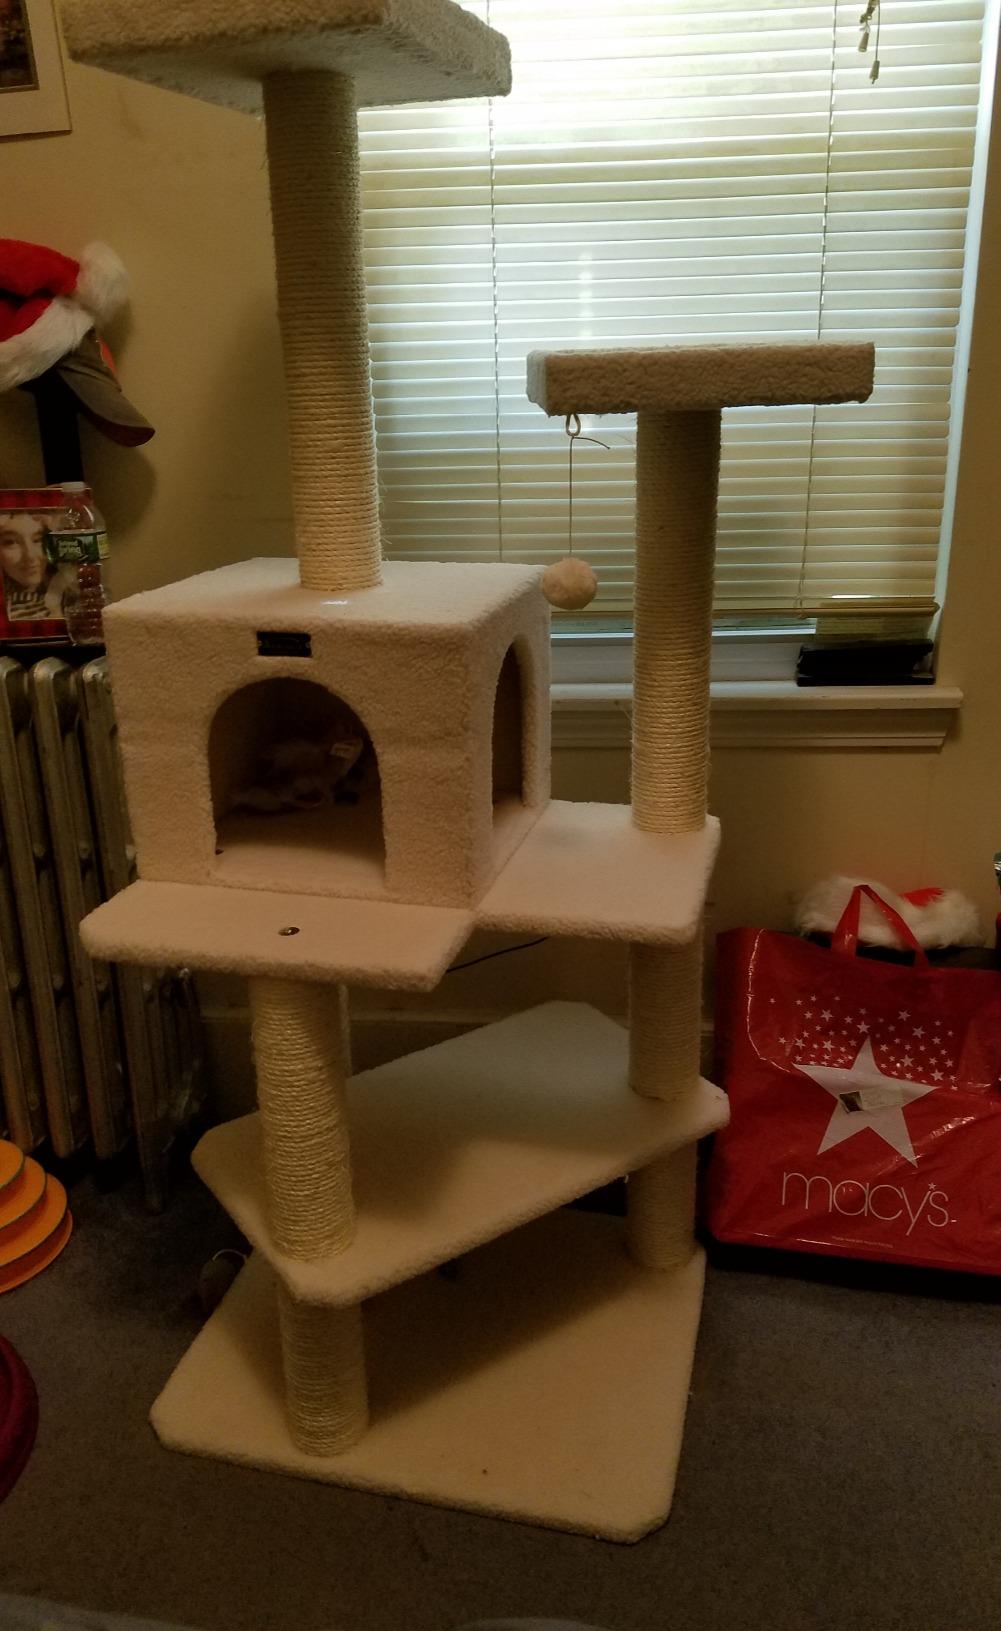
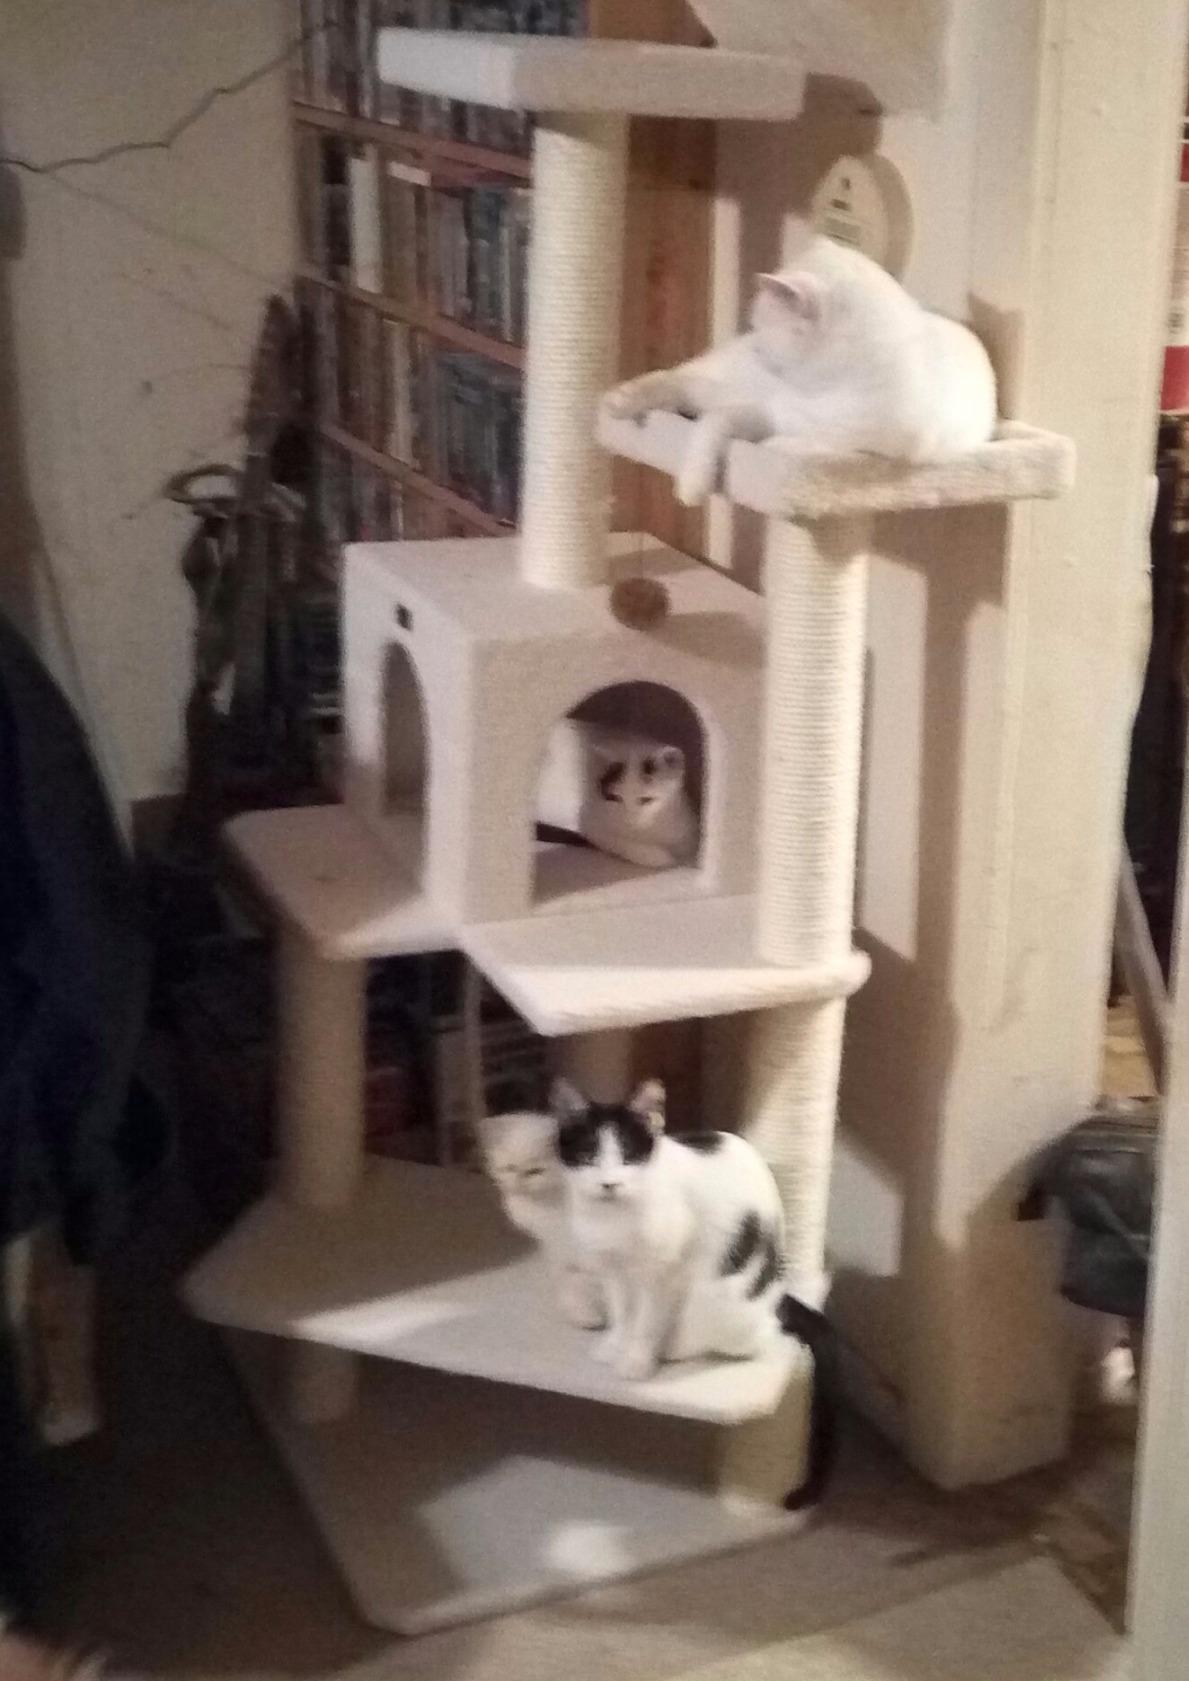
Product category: items_cat tree
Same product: yes